TV Buddha

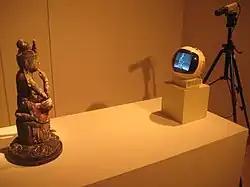
A "TV Buddha" sculpture

TV Buddha is a video sculpture by Nam June Paik first produced in 1974, but exists in multiple versions. In the work, a Buddha statue watches an image of itself on a TV screen. The screen's image is produced by a live video camera trained on the Buddha statue.